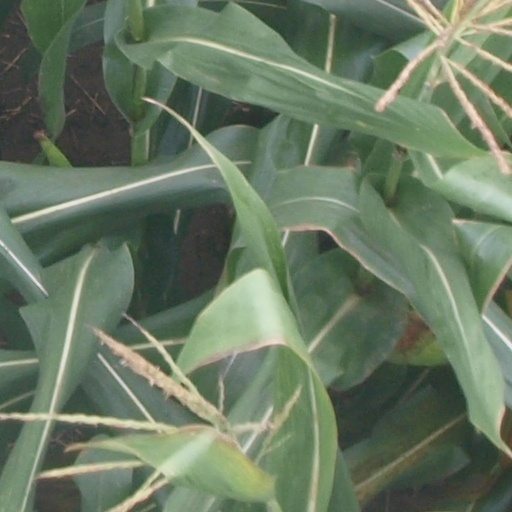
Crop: maize; corn